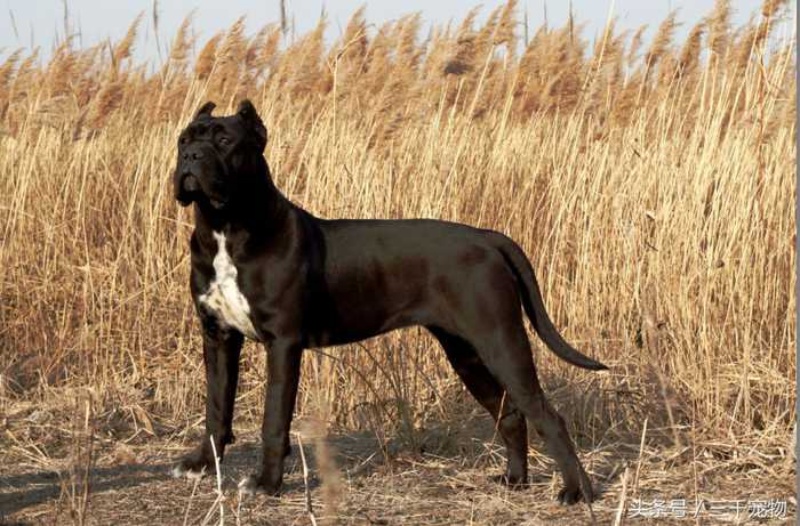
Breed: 253-n000105-Cane_Carso